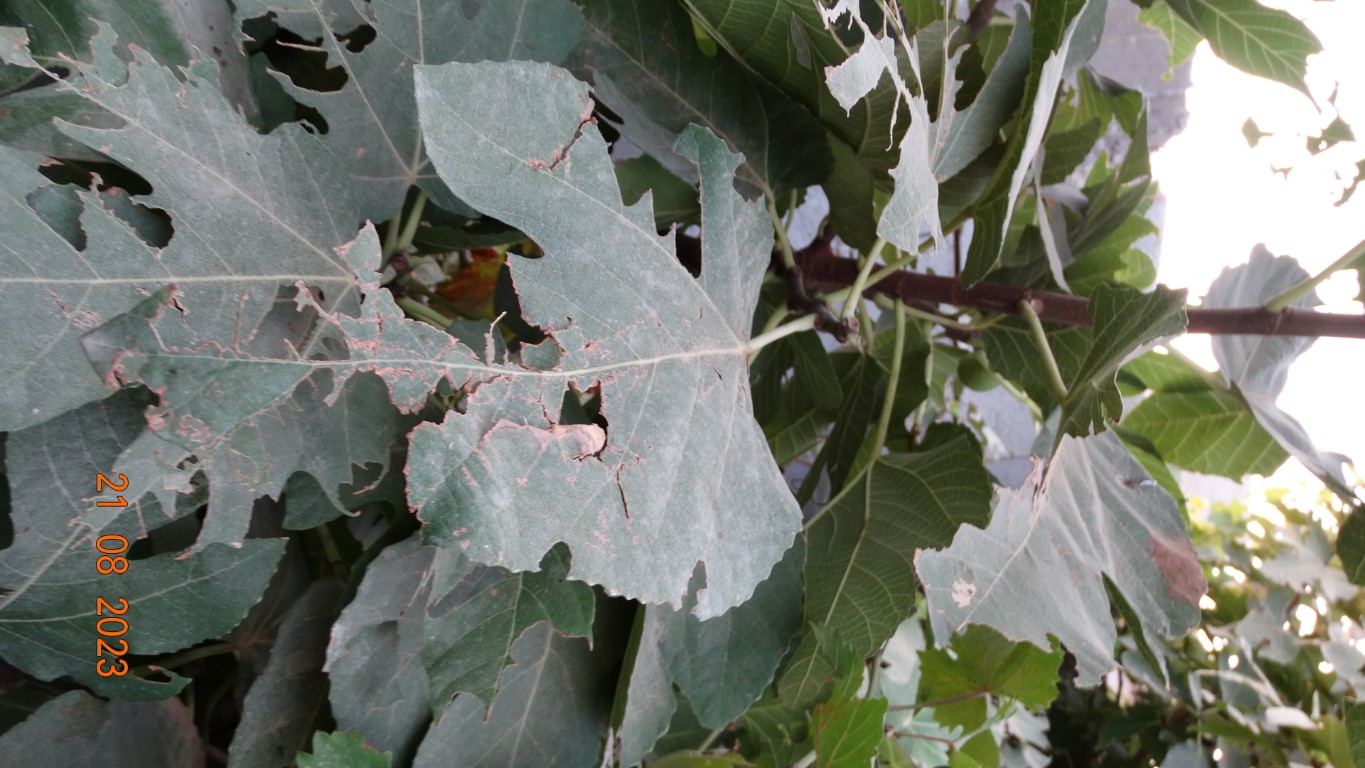
Label: infected